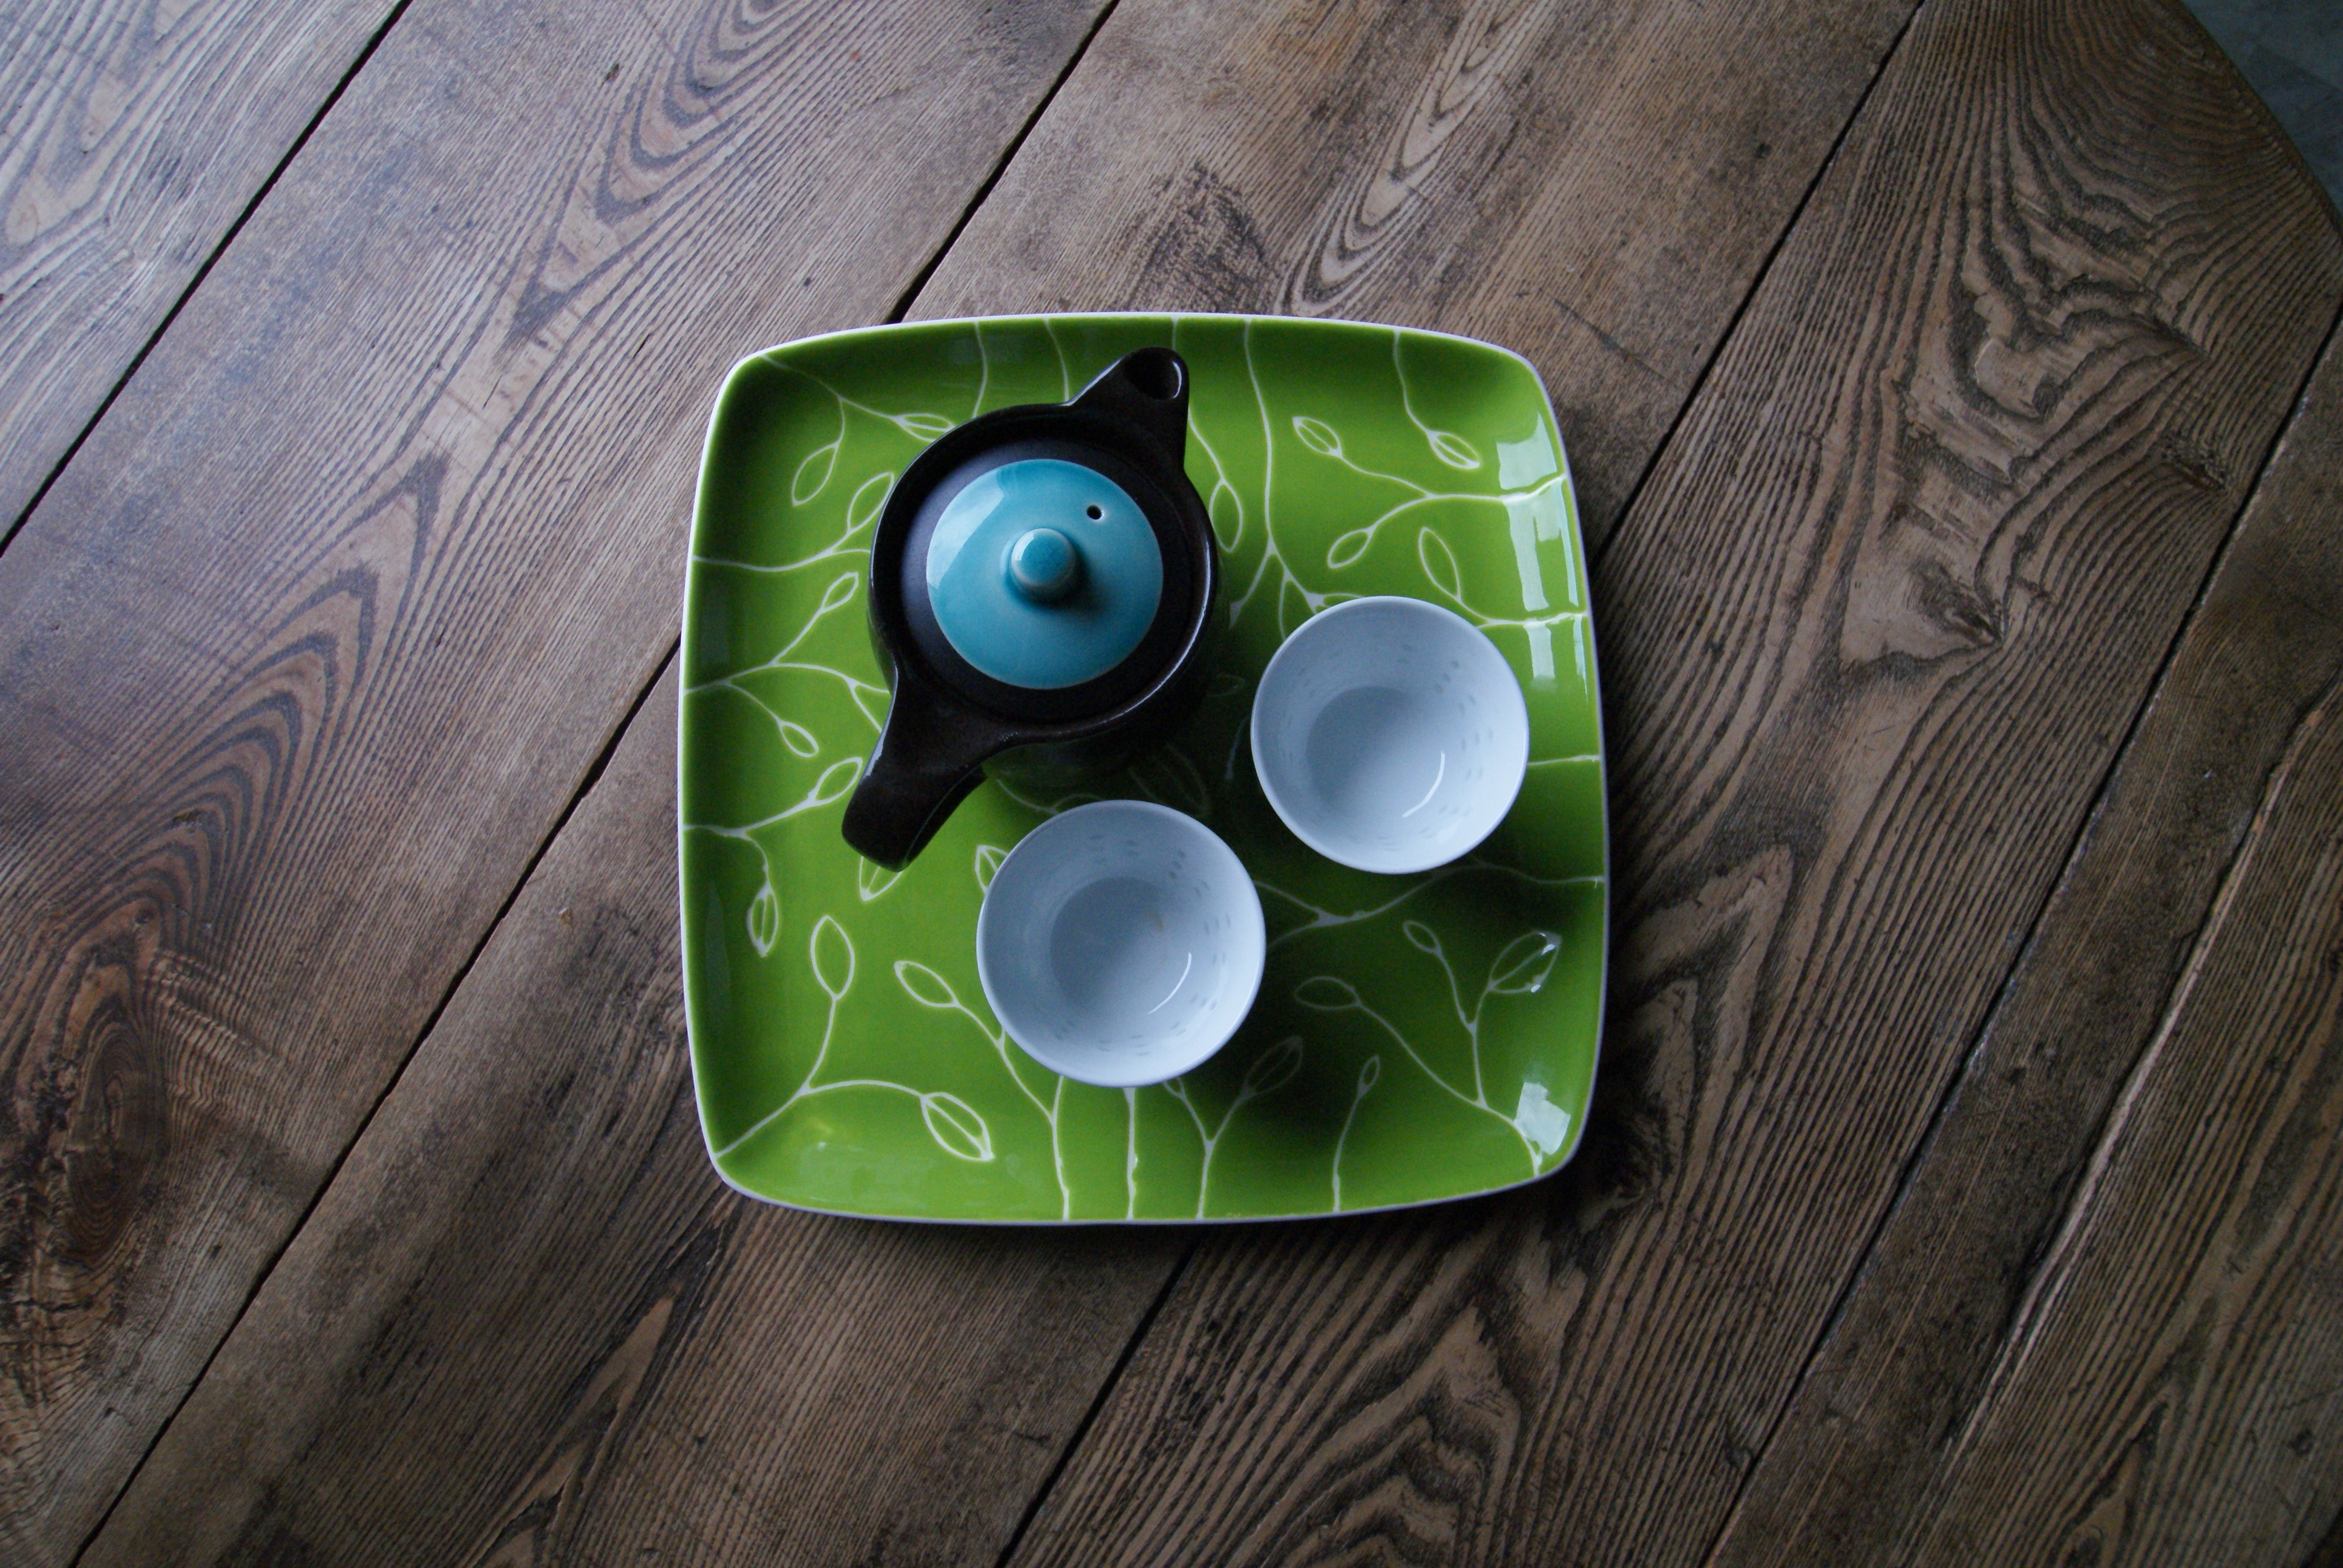
technology, tea, teapot, cup, green, gadget, lighting, circle, wooden table, eye, screenshot, xbox 360, view immersed